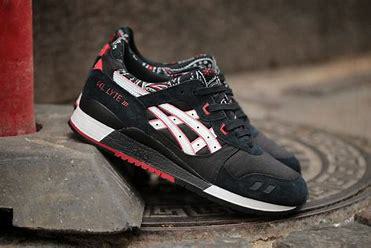
Brand: Asics
Model: Gel Lyte 3